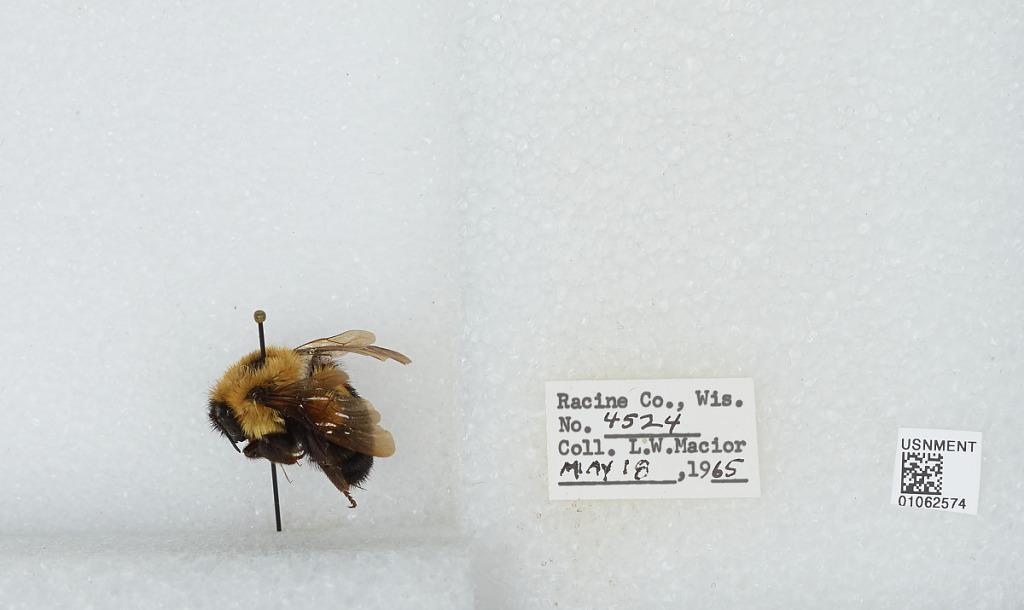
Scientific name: Bombus (Pyrobombus) bimaculatus Cresson
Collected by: L. Macior
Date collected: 1965-5-18
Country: United States
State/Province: Wisconsin
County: Racine
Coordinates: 42.78, -87.76